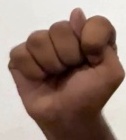
ASL sign: T